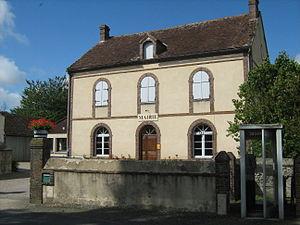
Mairie des Menus (Orne) en France
Les Menus est une commune française, située dans le département de l'Orne en région Normandie, peuplée de 237 habitants.